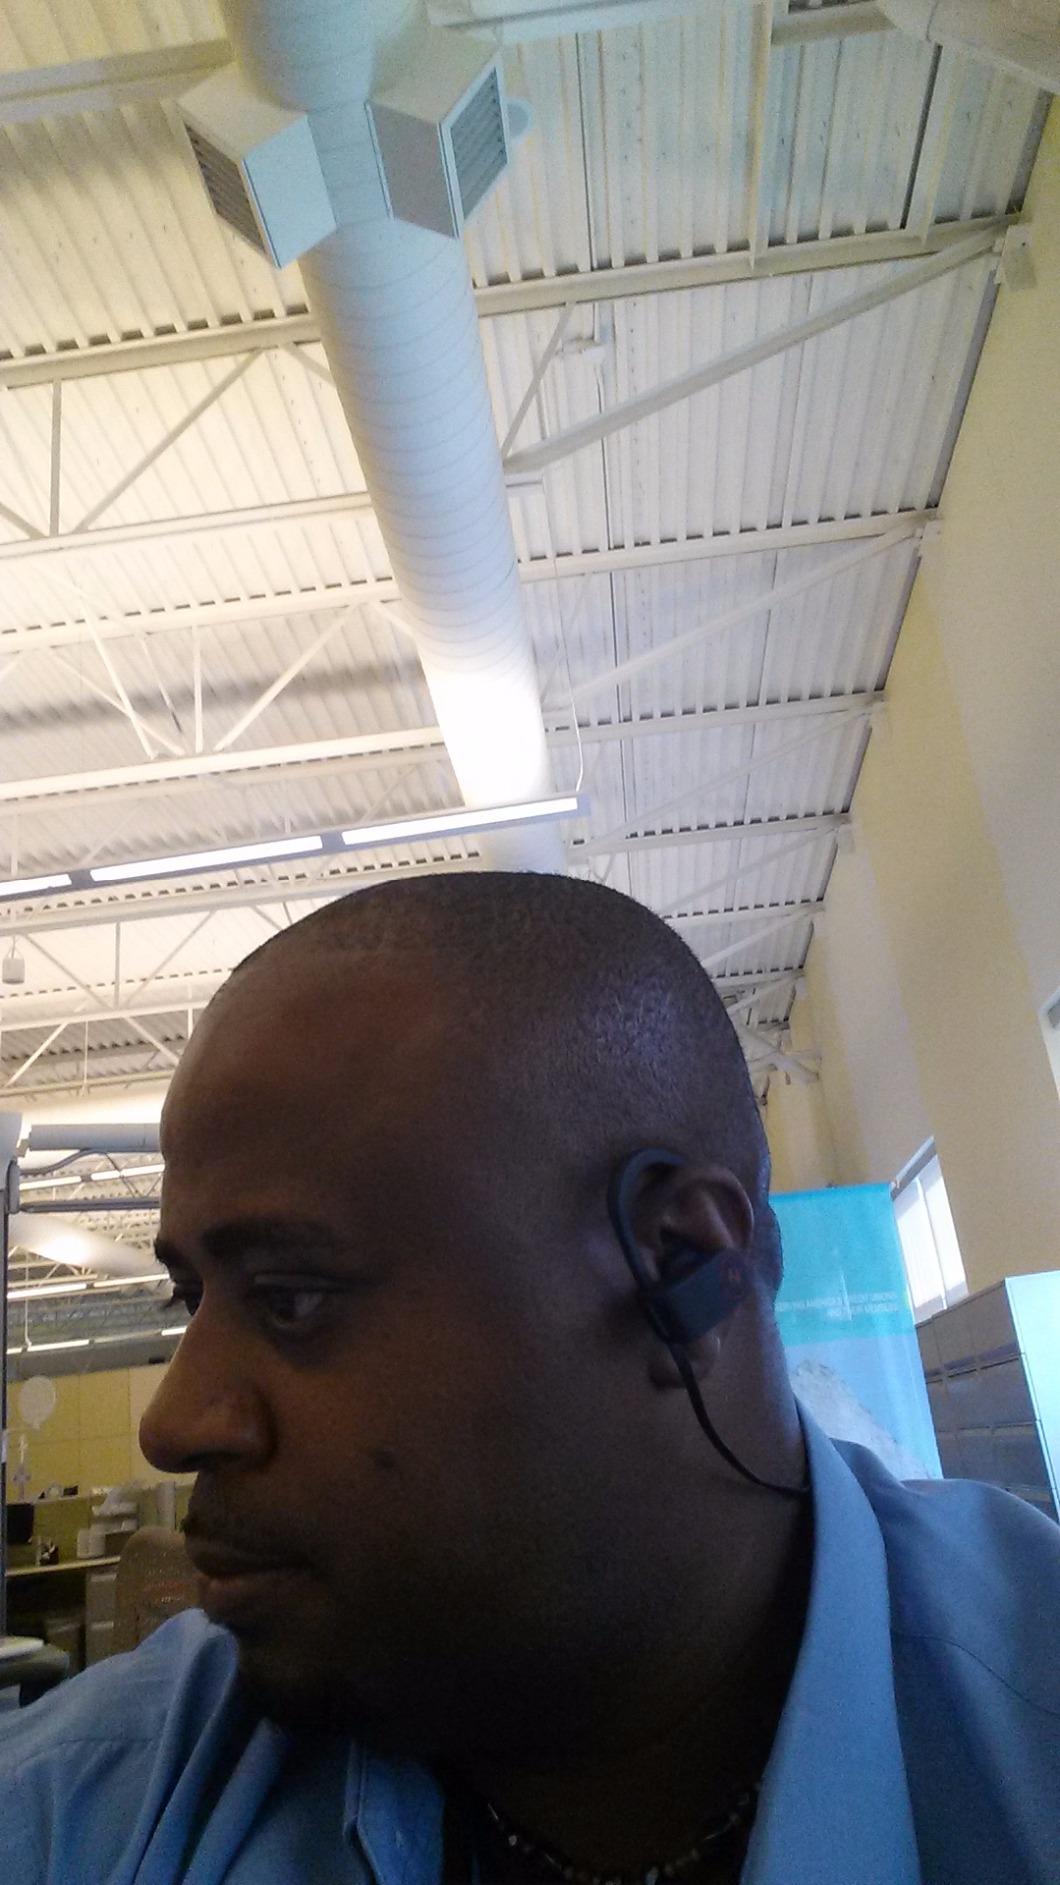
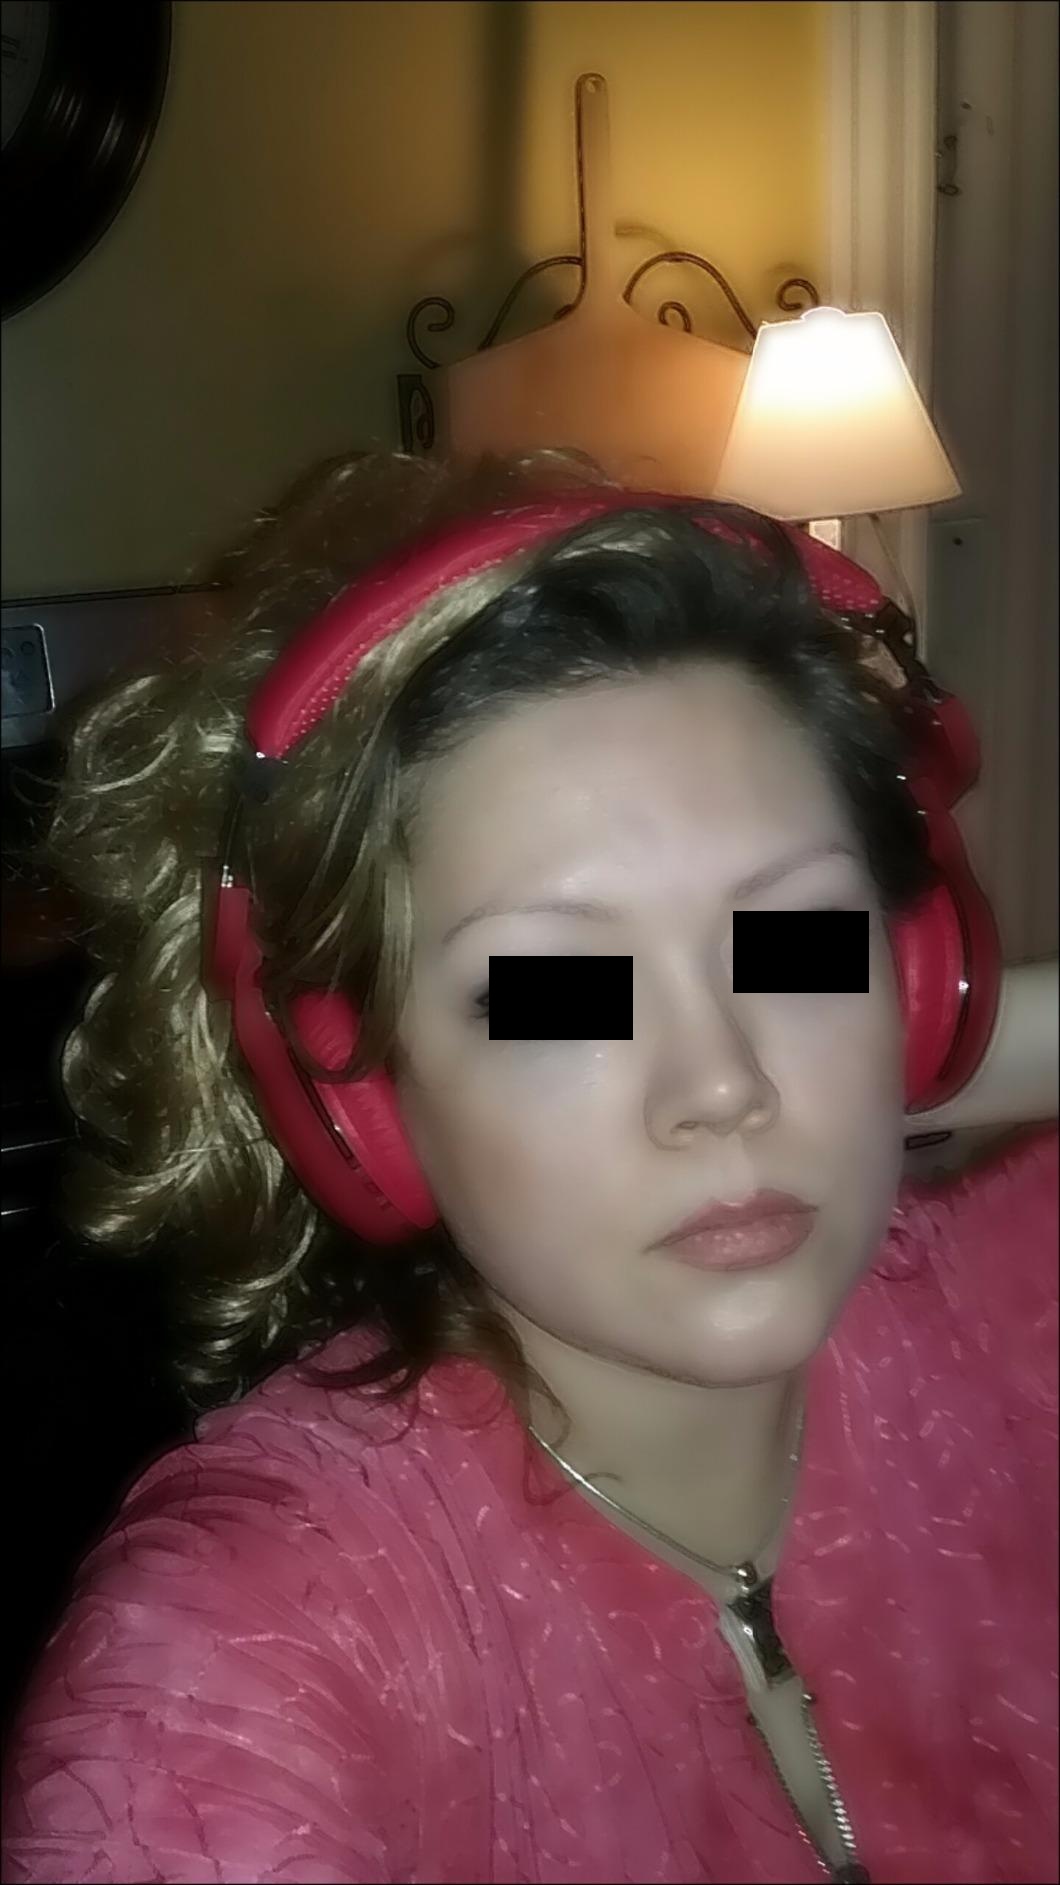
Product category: headphones
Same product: no